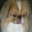
Label: dog